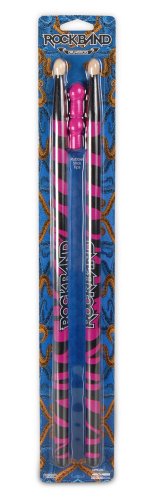
Rockband Rubber Tip Drum Sticks - Pink Zebra
Category: Video Games
Replacement drumsticks with personality and flare.
Features: Featuring new rubberized tips for muffled sound when playing Rock Band. | Officially licensed by Rockband